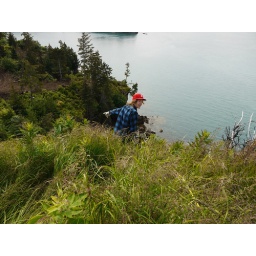
he was secured by only a yellow rope tied around his waist. he was dumping dead trees onto the beach below.